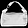
Label: Bag